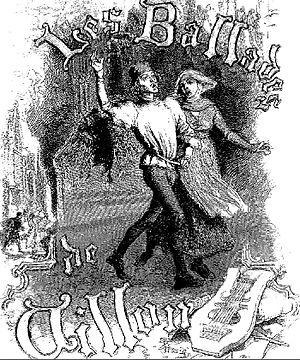
Edition de 1896 des Ballades de Villon. Illustrations de Gerardin.